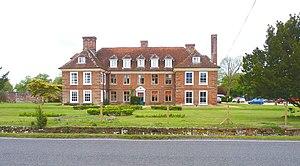
Sir John Lisle était un avocat et homme politique anglais qui a siégé à la Chambre des communes à divers moments entre 1640 et 1659. Il a soutenu la cause parlementaire dans la guerre civile anglaise et a été l'un des régicides du roi Charles Iᵉʳ d'Angleterre. Il a été assassiné par un agent de la couronne alors qu'il était en exil en Suisse.